Havel

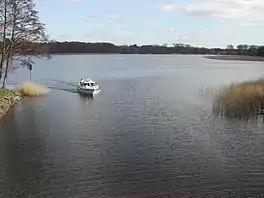
The Havel passing through Schwedtsee

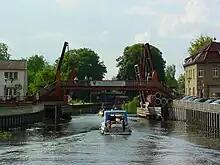
Foot and lift bridge in Zehdenick

The Havel is navigable to canoes and similar small craft from close to its source. Motor craft are prohibited above the first lock at , which links the Useriner See to the Großer Labussee. The stretch of the river between this lock and the junction with the Oder–Havel Canal is administered as part of the Obere–Havel–Wasserstraße, along with various connecting canals and waterways.